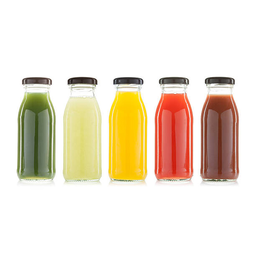
Label: bottles